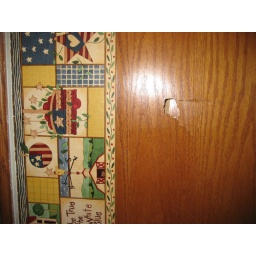
The hole in the door that the mirror covered up. Time for a new door.